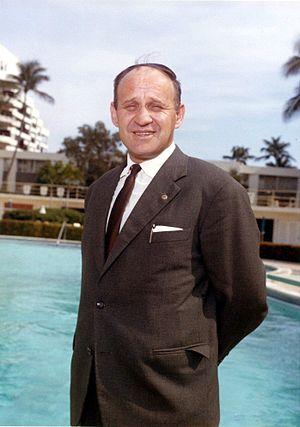
Väinö Linna est un écrivain et un académicien finlandais, l'un des plus influents de l'après-guerre. Il accède à la célébrité, grâce à son troisième roman Soldat inconnu et sa trilogie, Ici, sous l'Étoile polaire, dans lesquels il décrit la réaction de soldats ordinaires, face à la guerre. Il obtient, en 1963, le Grand prix de littérature du Conseil nordique.